Player's Option: Skills & Powers

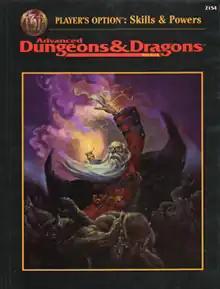

Player's Option: Skills & Powers (abbreviated SP, or S&P) is a supplemental sourcebook to the core rules of the second edition of the "Advanced Dungeons & Dragons" fantasy role-playing game.